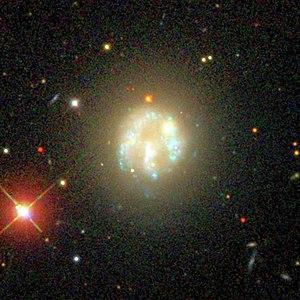
NGC 2537 est une petite galaxie spirale barrée de type magellanique située dans la constellation du Lynx. Elle a été découverte par l'astronome germano-britannique William Herschel en 1788.